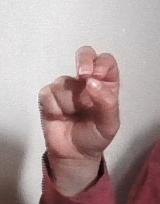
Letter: gaaf